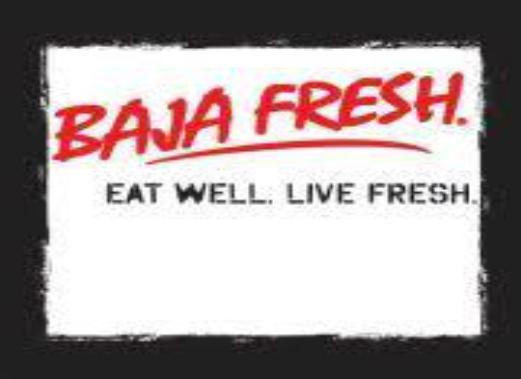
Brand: Baja Fresh
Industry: Food